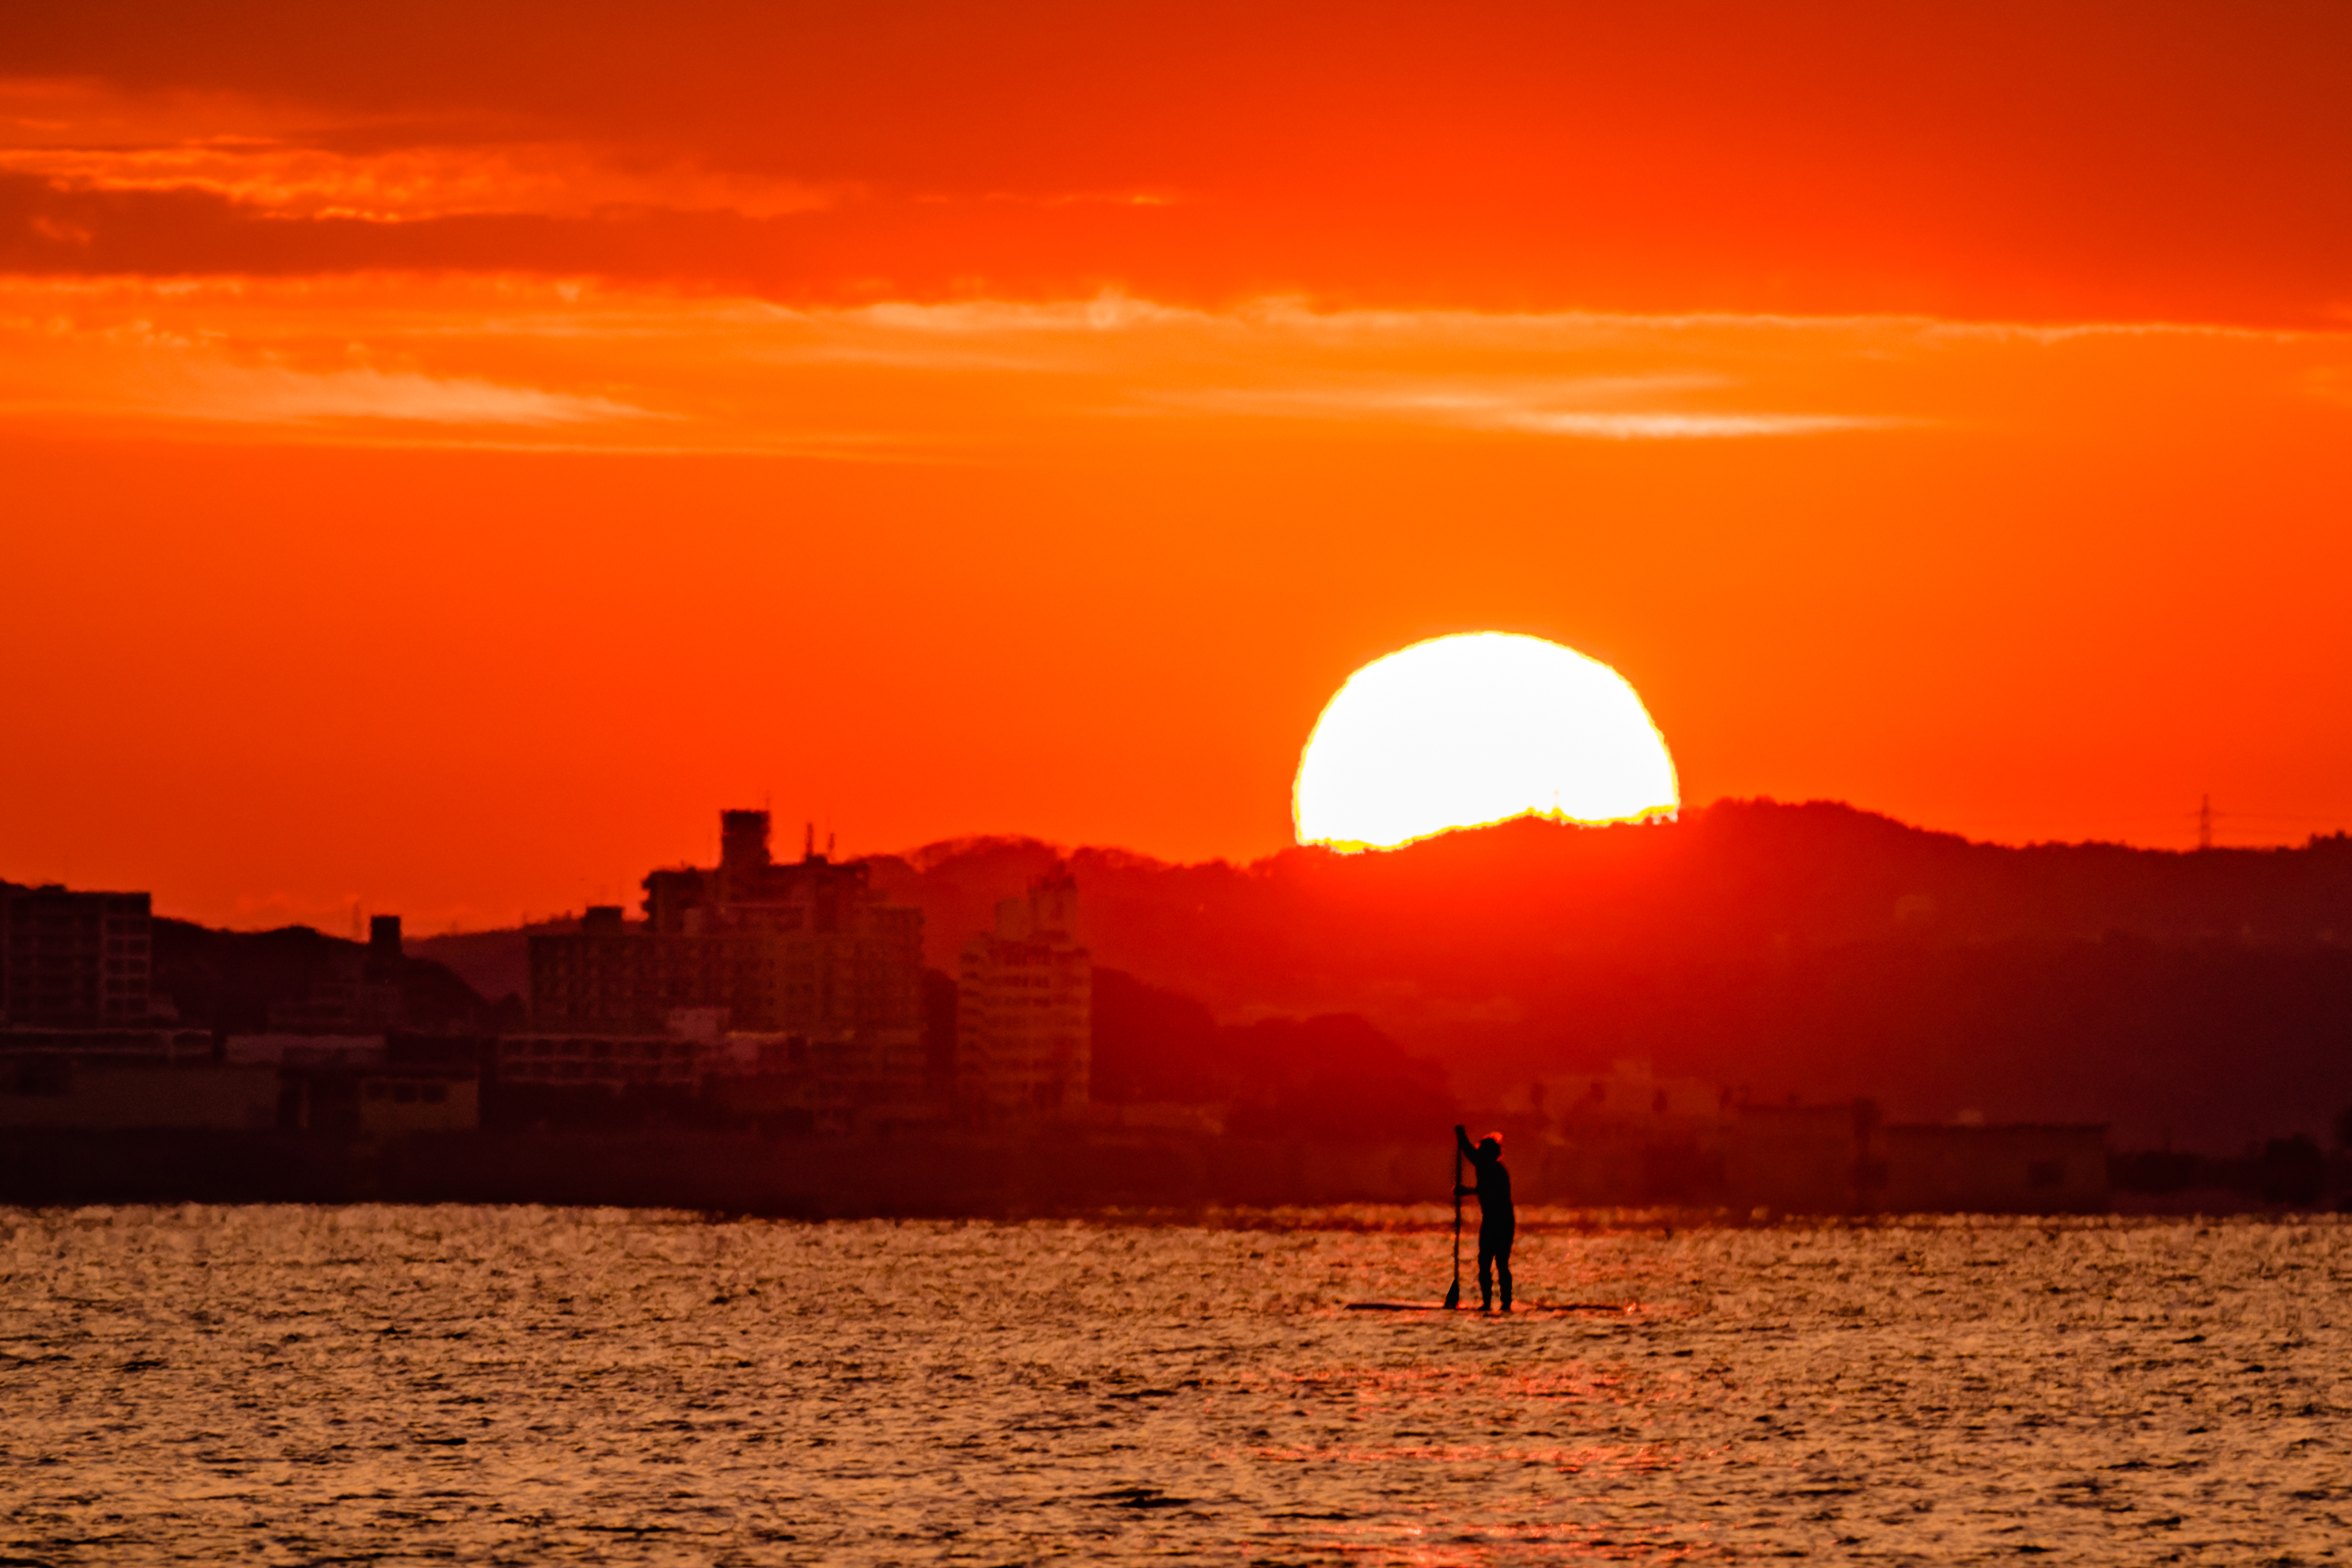
beach, sea, ocean, horizon, cloud, sky, sun, sunrise, sunset, sunlight, morning, wave, dawn, dusk, evening, reflection, japan, morninglight, sup, ilce7m2, sal70300g, enoshima, kawagawa, standuppaddle, afterglow, red sky at morning